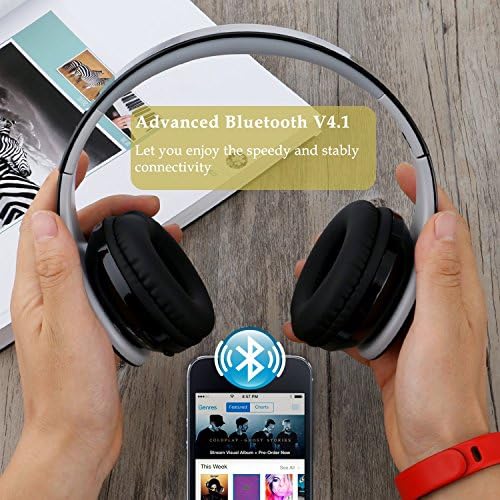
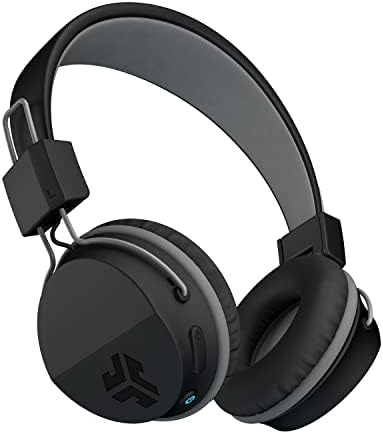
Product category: headphones
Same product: no